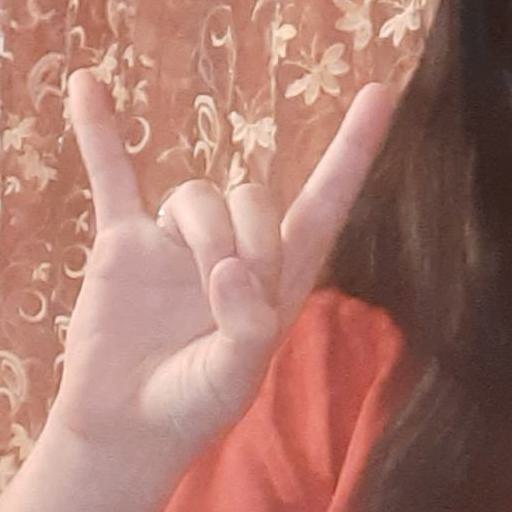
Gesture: rock